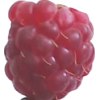
Label: raspberry